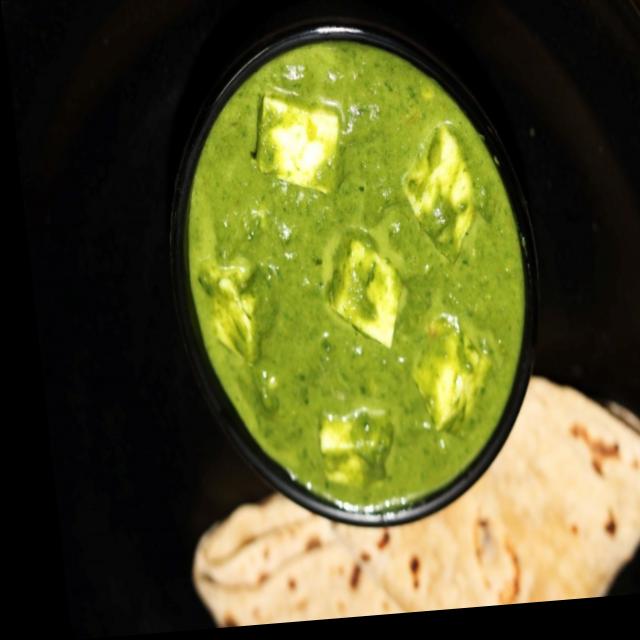
Dish: palak_paneer